Ingress Abbey

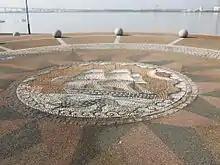
Piazza memorial to Thames Nautical Training College on the shore of Ingress Park.

By 1998 the site had been sold for redevelopment into modern housing, with the first phase completed in 2001. Crest Nicholson spent £6 million restoring the abbey, follies and grounds as part of the redevelopment scheme. This included a nautical themed piazza inspired by the estate's past nautical training and linked to the Abbey by a tree-lined boulevard. Ingress Abbey was bought in 2001 by Pandora International, and then by Irène Major in 2012 and converted back to a family home. In May 2016, the Abbey became an official honorary consulate of the Republic of Lithuania.